Port Louis

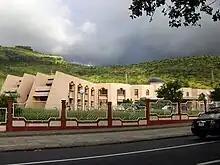
Rajiv Gandhi Science Centre in Port Louis

Port Louis is the financial centre of Mauritius, which has established itself as safe and trusted location for conducting business due to its strong democracy, political stability, and multilingual population. Located in Port Louis is the Stock Exchange of Mauritius. Also in Port Louis are over ten commercial banks that serve both domestic and offshore clients, insurance companies, pension funds, mutual funds, leasing companies, and foreign exchange dealers. The oldest bank based in Port Louis is the Mauritius Commercial Bank, which was founded in 1838. The Bank of Mauritius is the central bank of the country. Measuring from ground level to its pinnacle, the Bank of Mauritius Tower is the tallest building in the country.